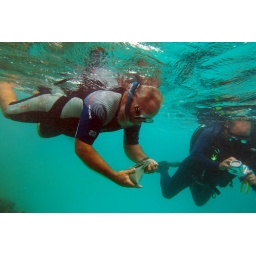
Austin with a bag of cement- it's mixed with fresh water and somehow dries underwater- in about 40 minutes.